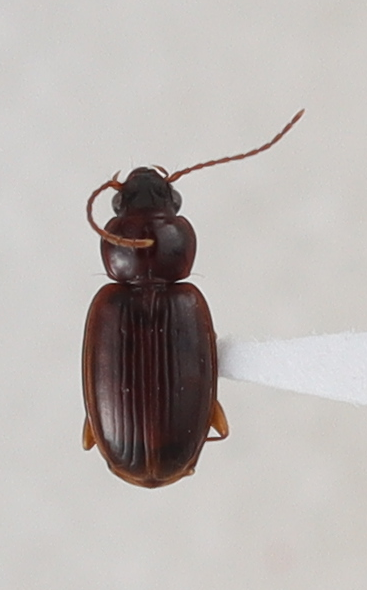
Scientific name: Trechus obtusus
Plot: 14
Trap: E
Collected: 20210727